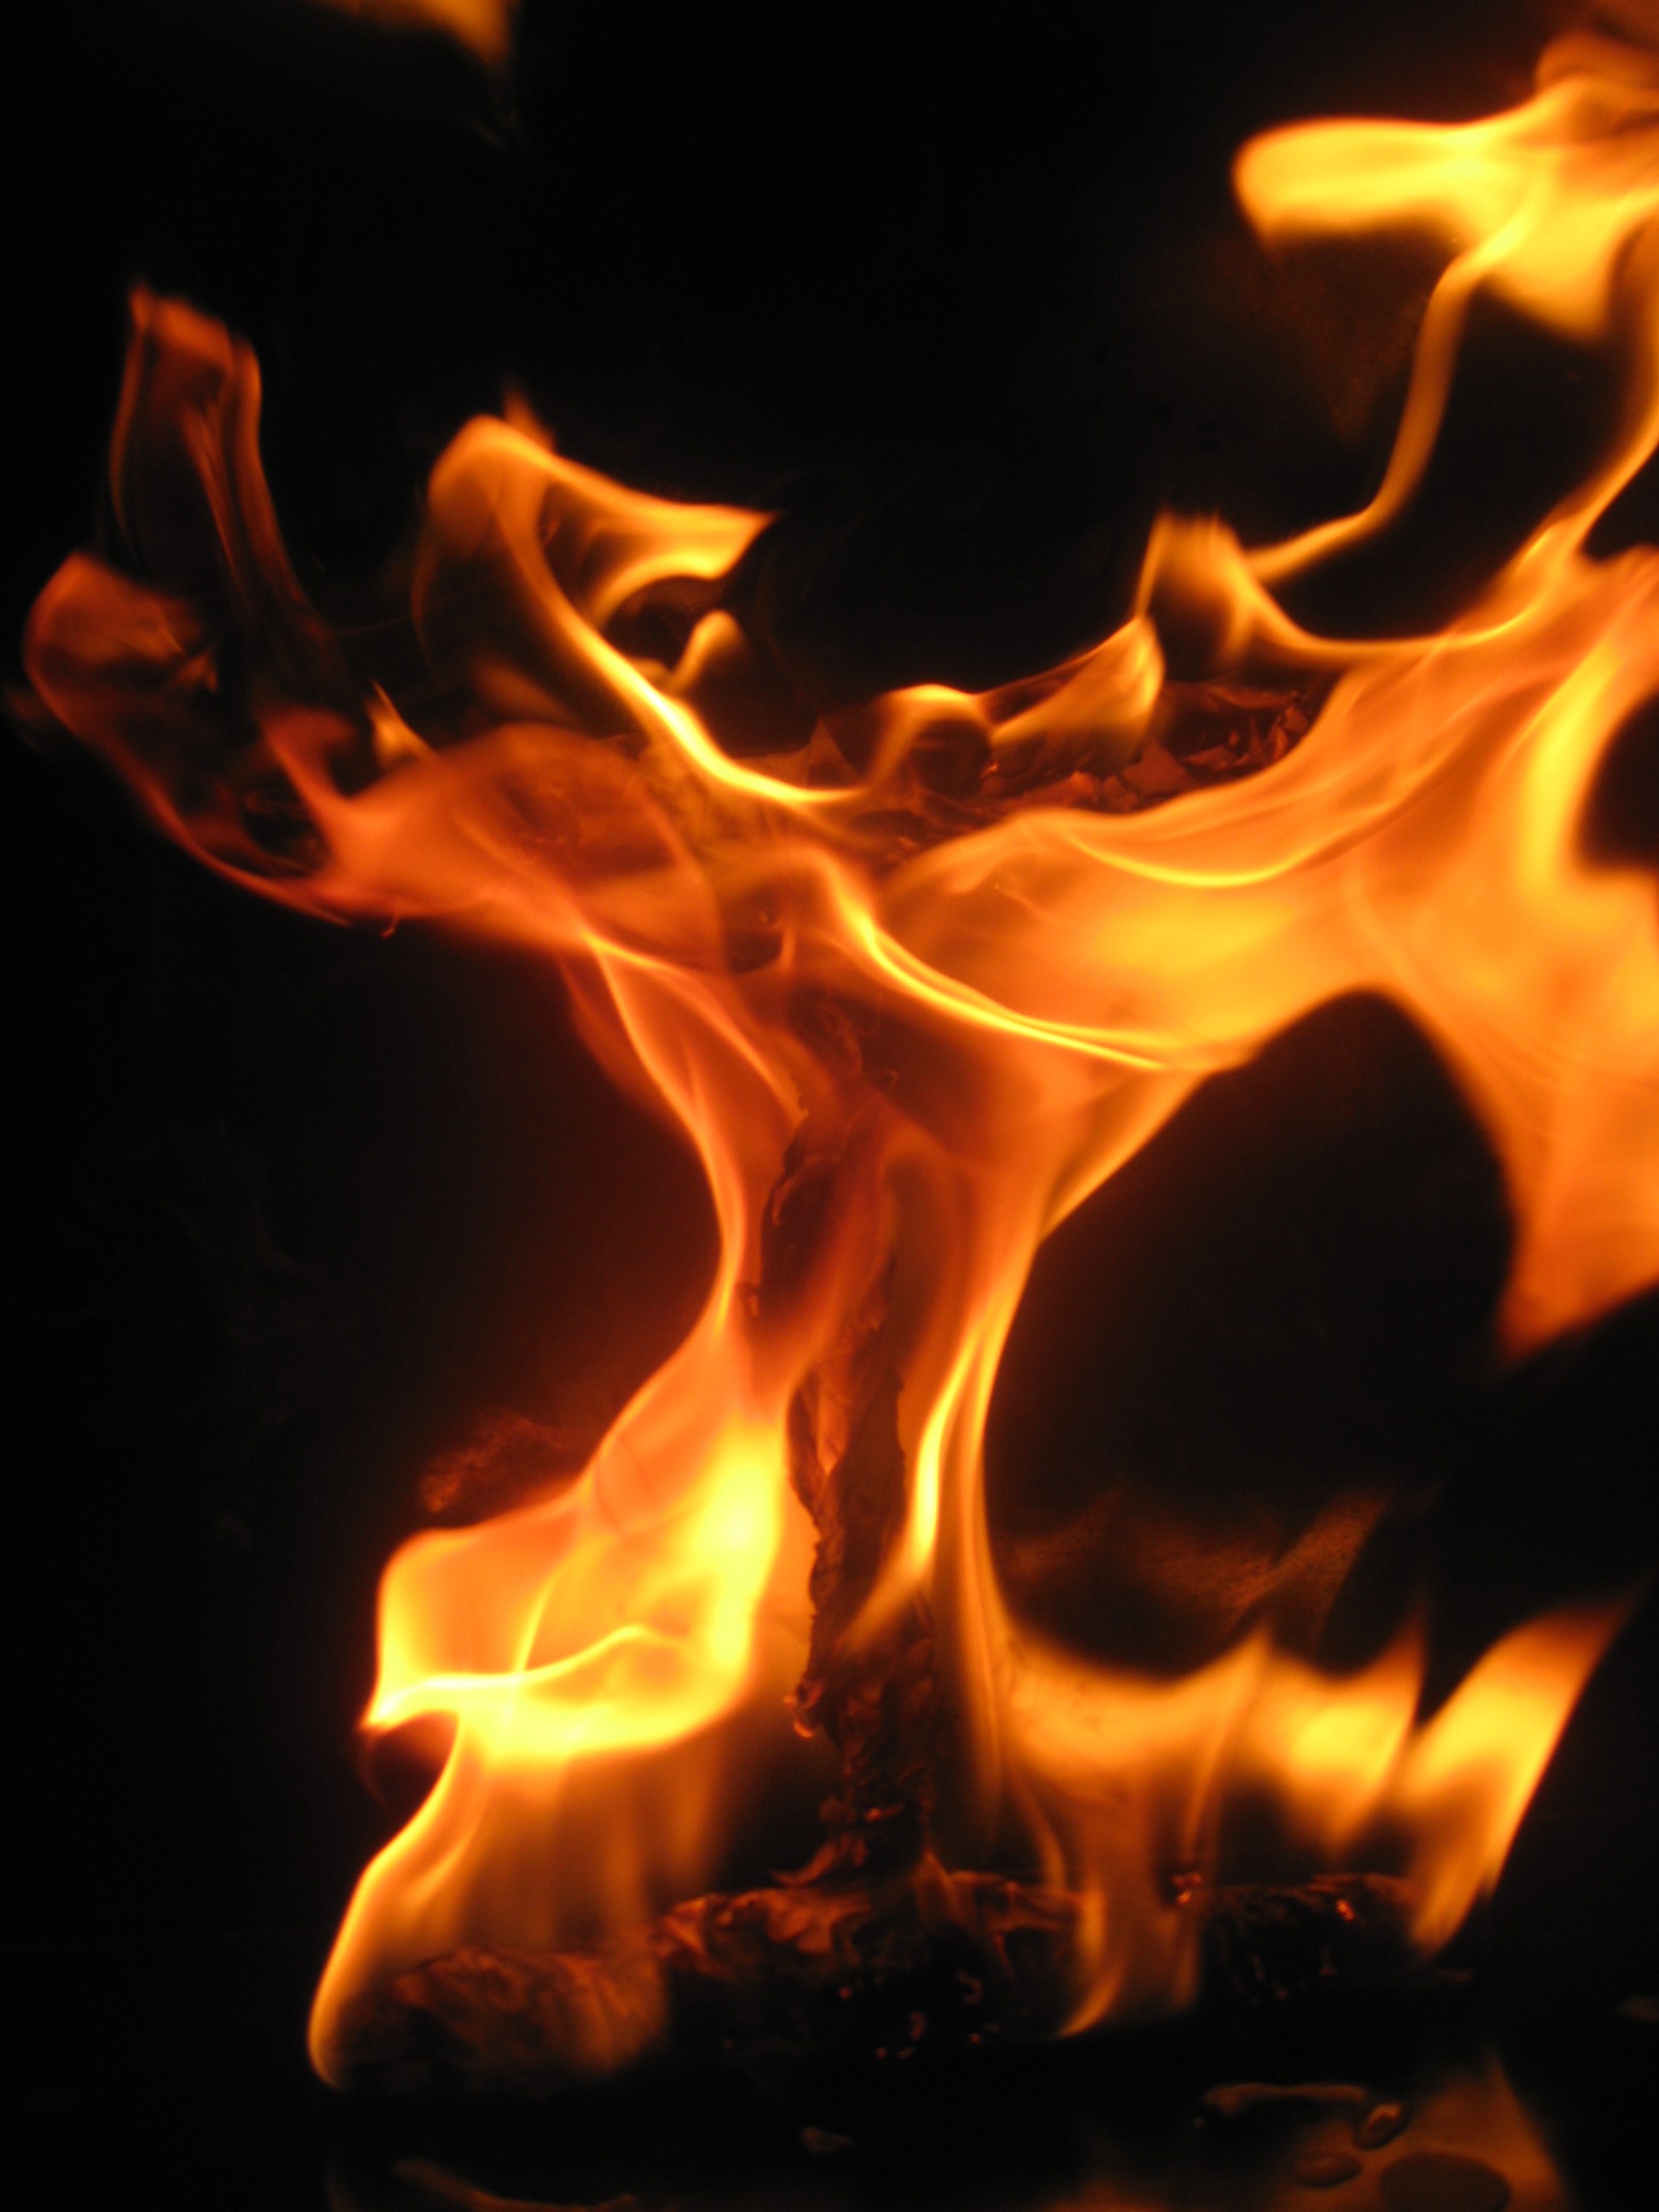
flame, fire, fireplace, glow, campfire, heat, burn, font, burning, hot, blaze, hell, flames, ignite, fiery, blazing, flammable